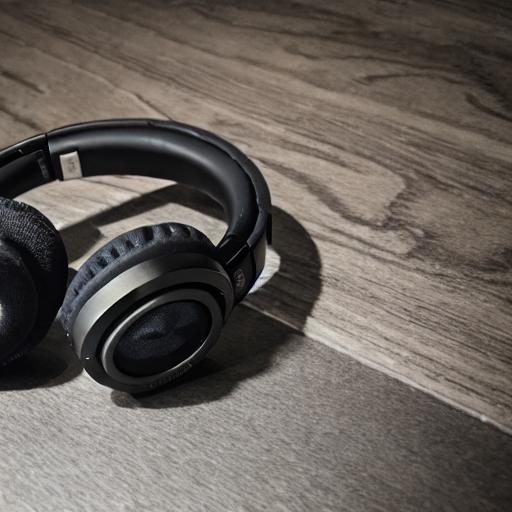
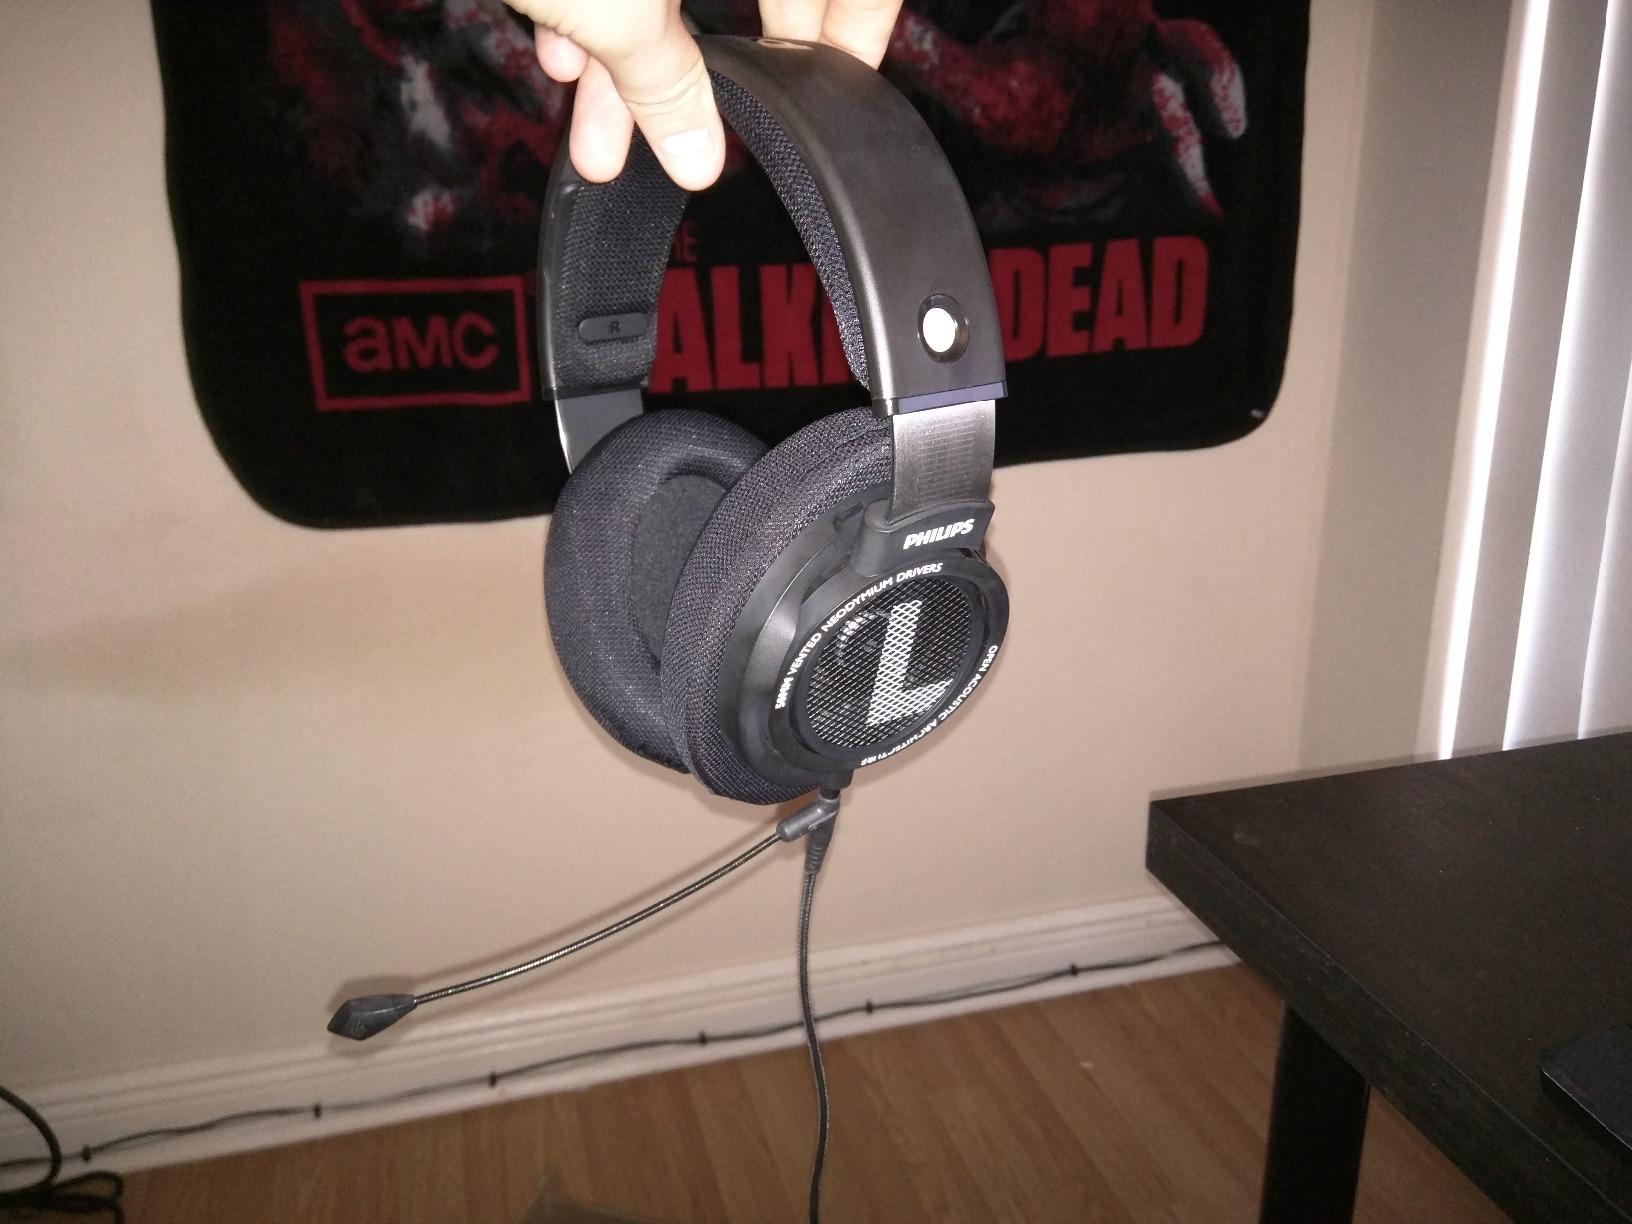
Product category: headphones
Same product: no